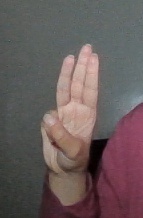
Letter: thaa